Yevgeny Balitsky

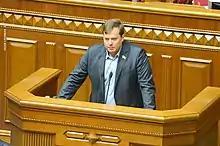
Balitsky in the Verkhovna Rada, 2014

On 3 June 2014, Balitsky left the Party of Regions faction in the Verkhovna Rada, later joining the Opposition Bloc in May 2015.